Beer cheese (spread)

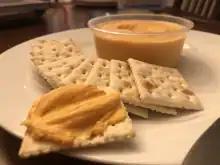
Beer cheese with saltine crackers

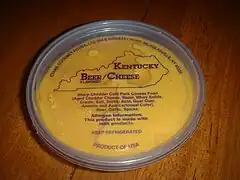
Beer cheese, made from sharp cheddar cold pack cheese food, in a tub

Beer cheese is a cheese spread most commonly found in Kentucky. Similarly named cheese products can be found in other regions of the United States, but beer cheese spread itself is not widely distributed. Despite this fact, the product is nearly ubiquitous in Kentucky. There are a number of different brands that are popular – most are similar in taste and texture. Fans of the snack usually have their favorite brand, and there are many homemade versions which use a wide variety of ingredients to add personalization.